Raymond Guiot

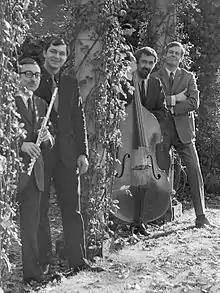
Raymond Guiot (far left) with his quartet, 1967

Raymond Guiot (5 October 1930 – 11 July 2025) was a French flautist and composer. He was known for both classical music and jazz, as principal flute at the Opéra de Paris from 1962 to 1991 and an influential teacher at the Conservatoire de Paris from 1977, but was influenced in his compositions also by jazz and popular music. He recorded in many genres, also adapting classical compositions in jazz.